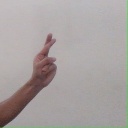
अक्षर: र